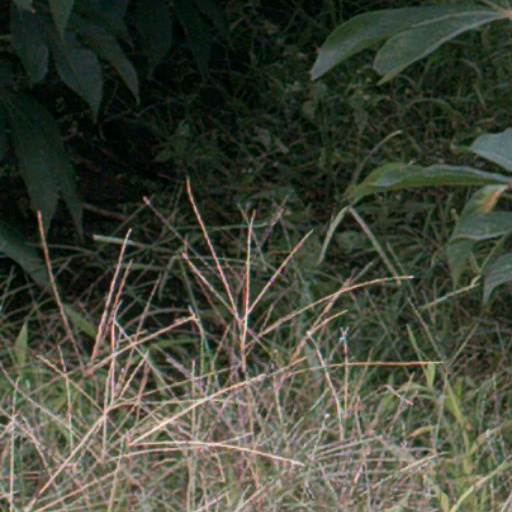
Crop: cassava